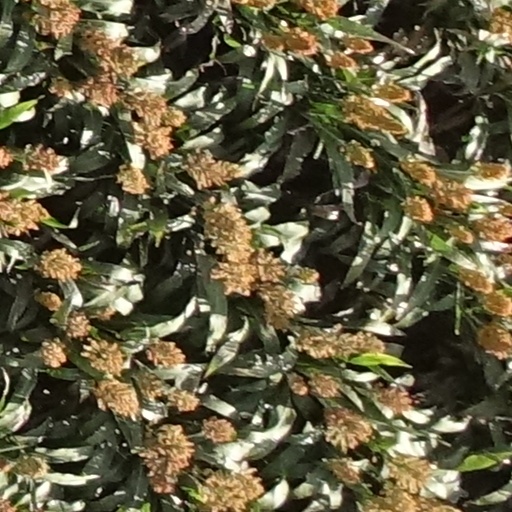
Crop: sorghum